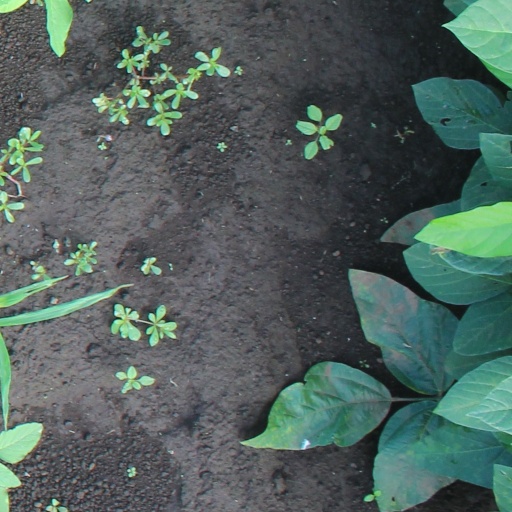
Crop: soybean